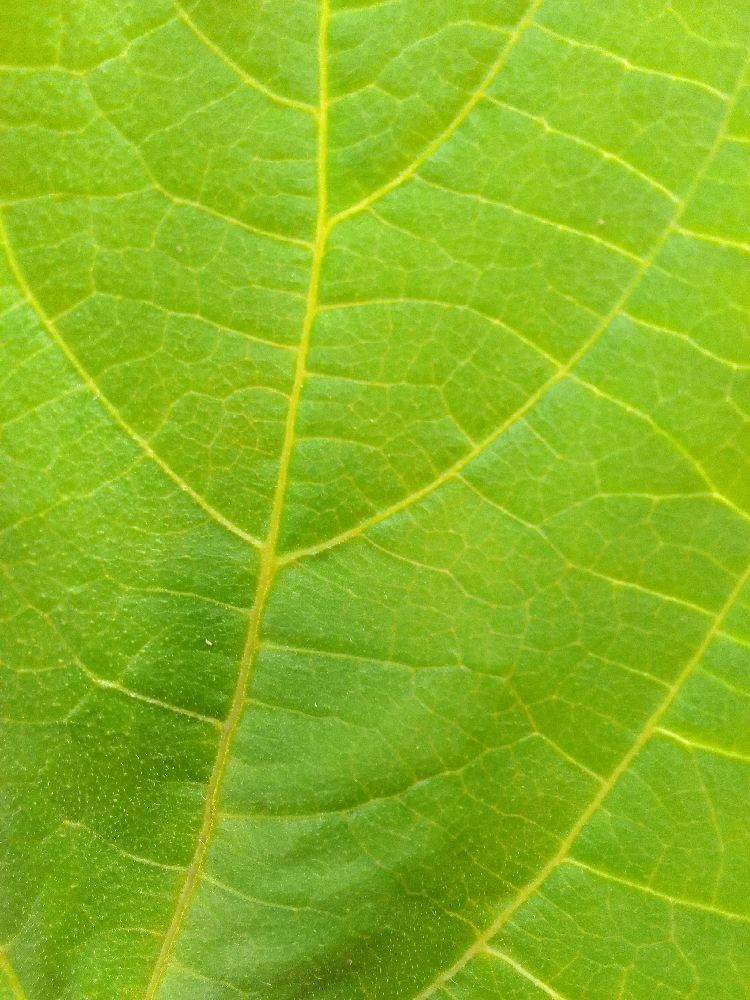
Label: healthy